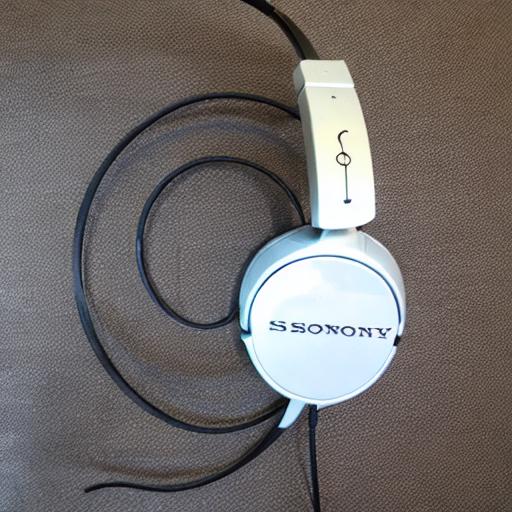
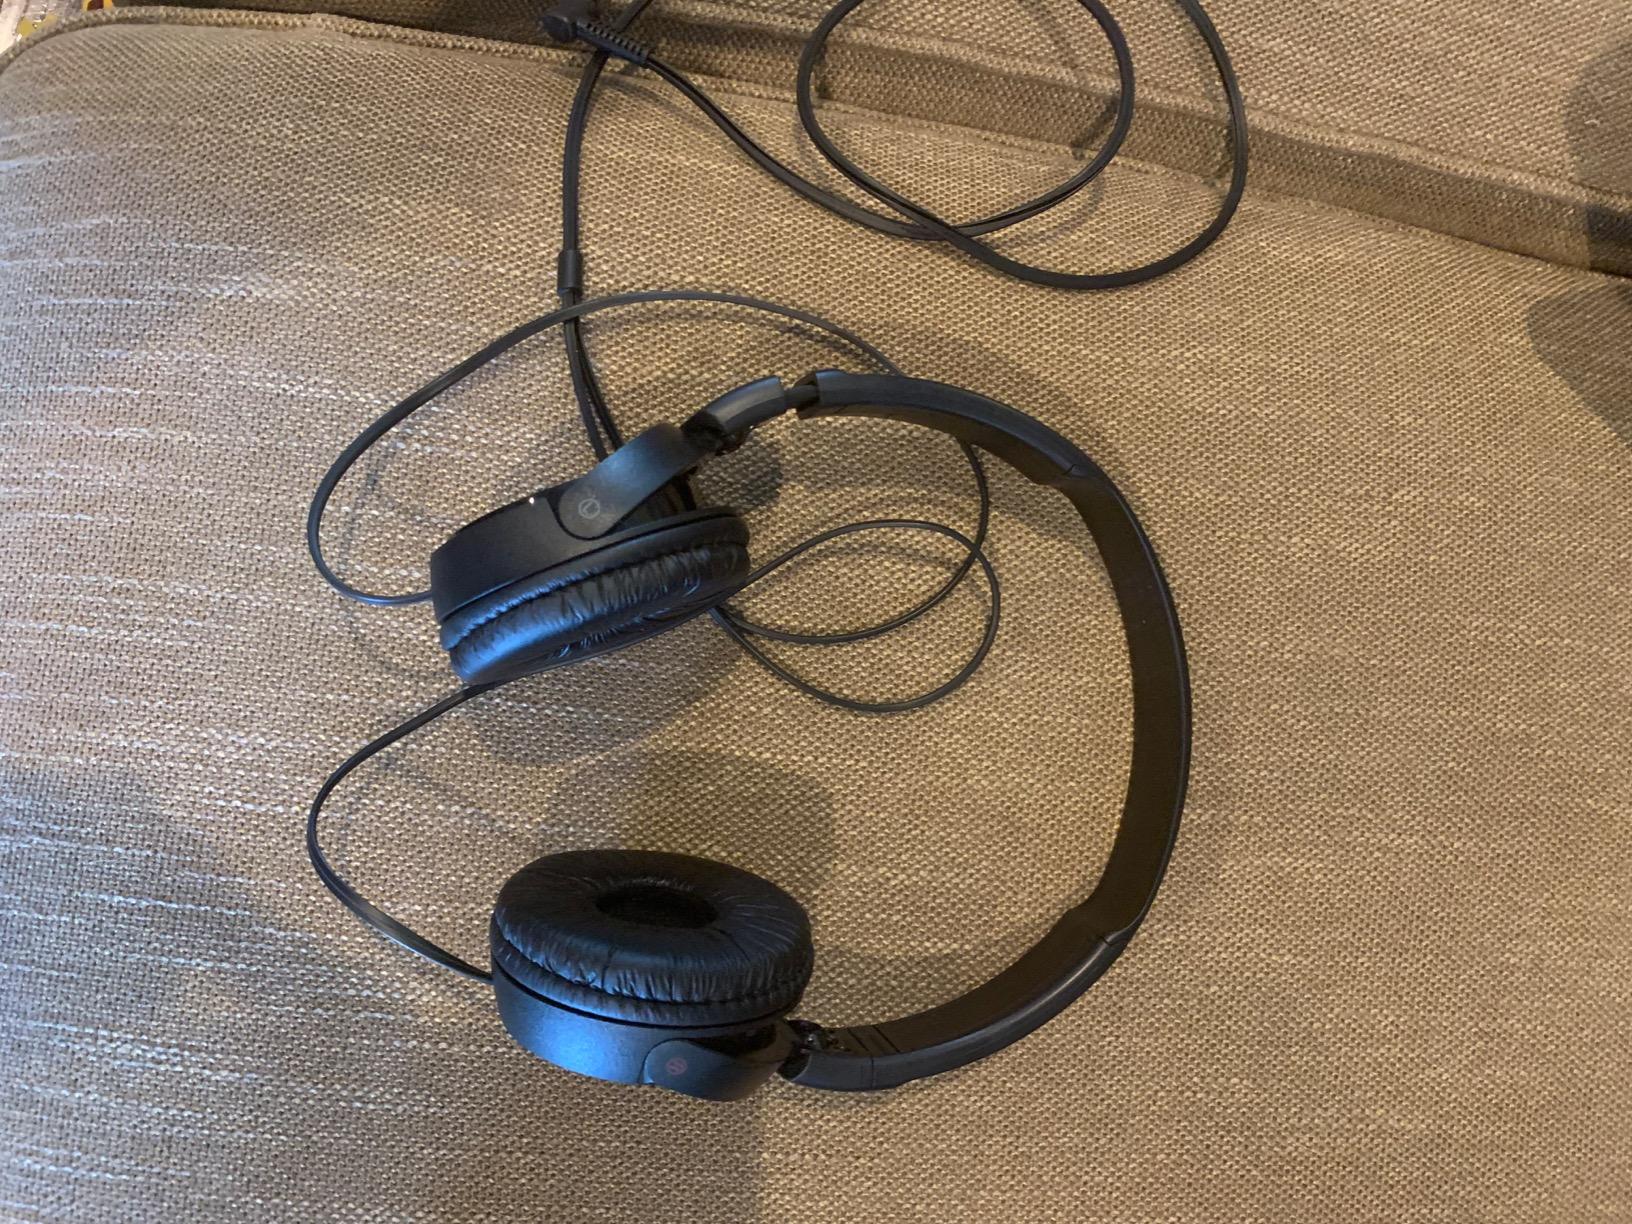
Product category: headphones
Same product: no